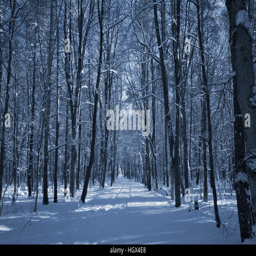
winter scene - fresh snow in the park